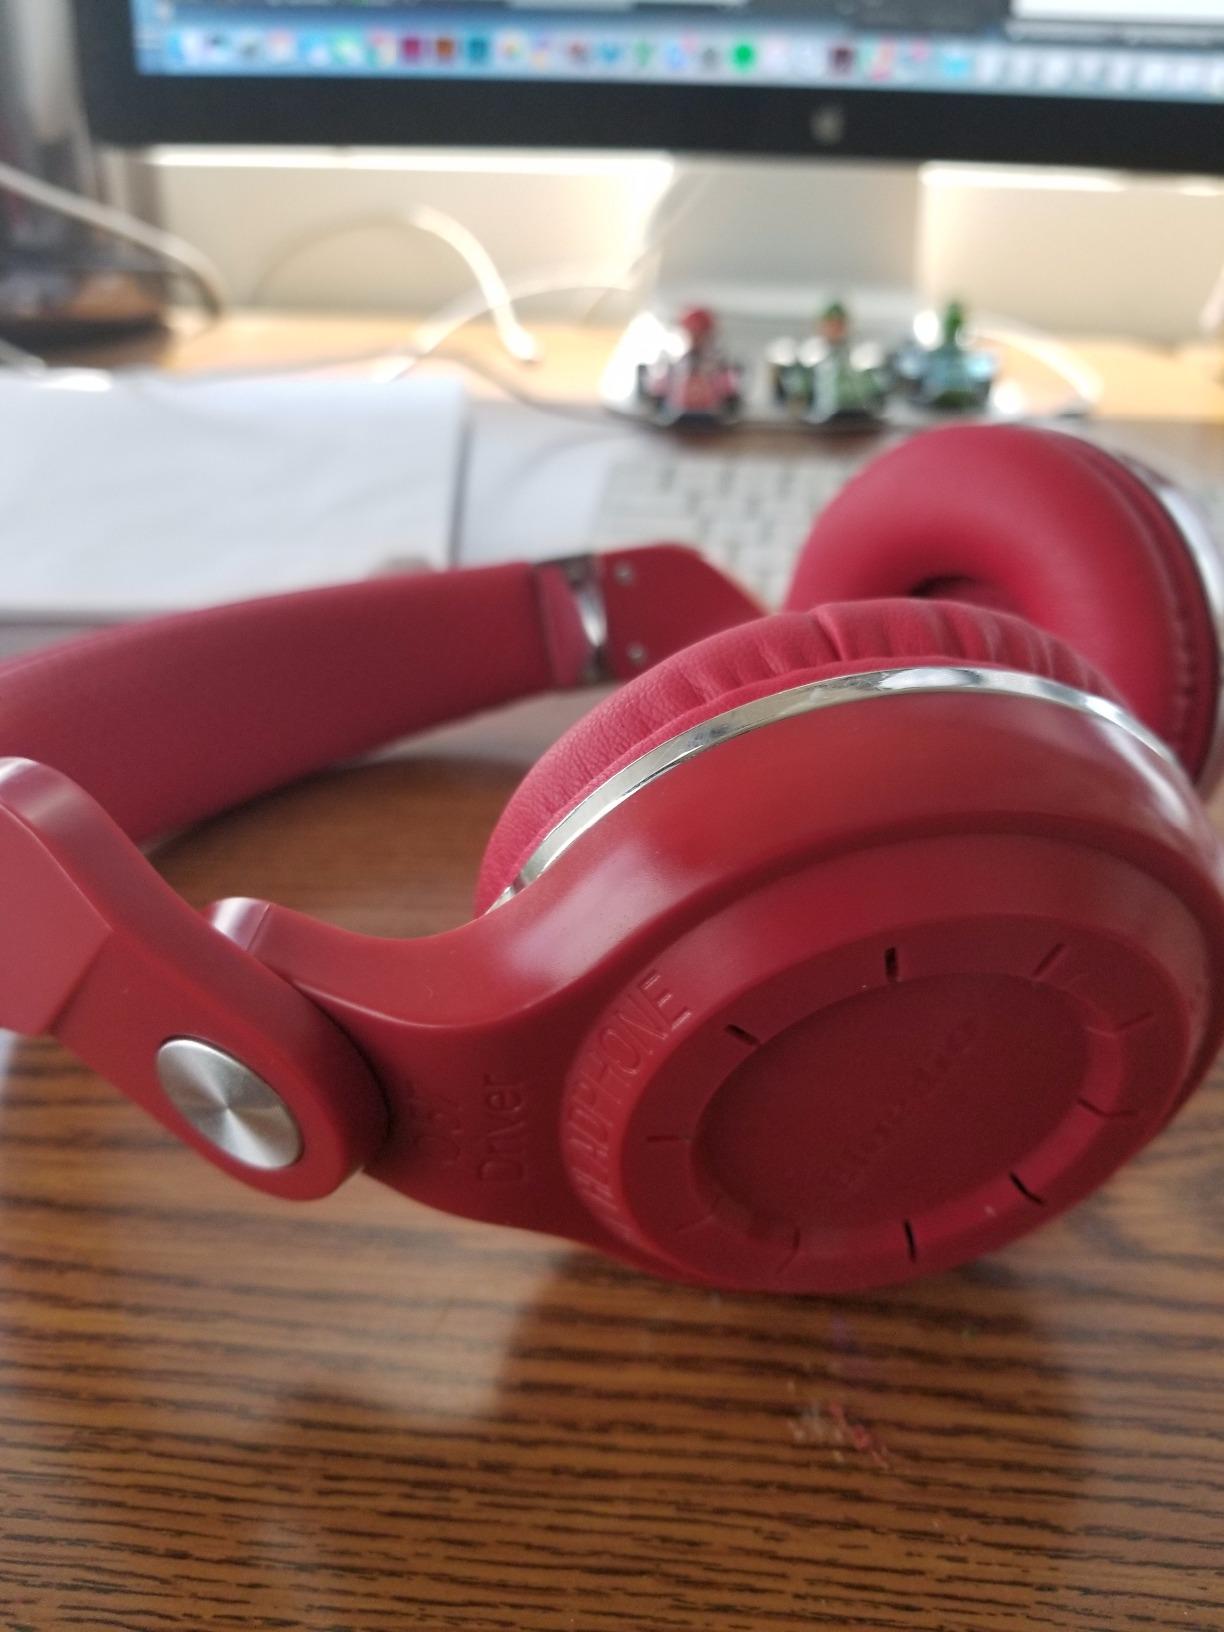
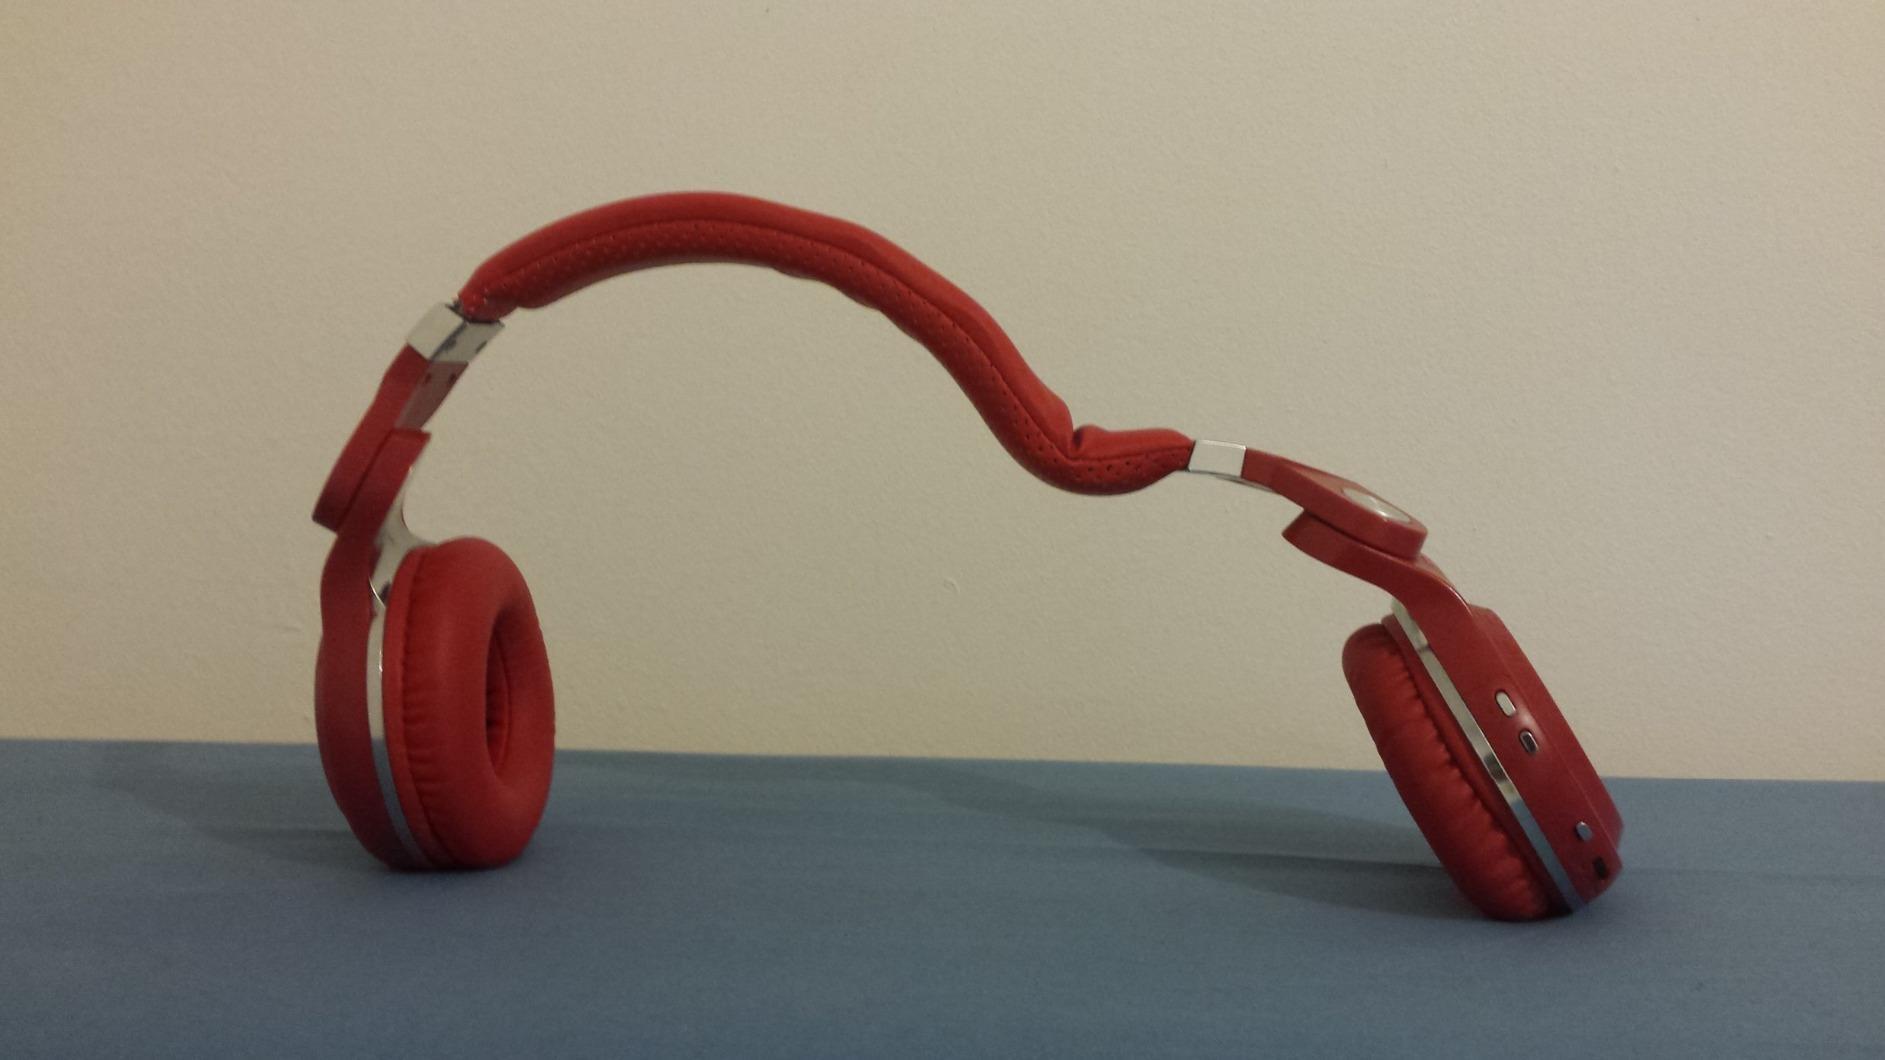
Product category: headphones
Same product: yes